Magnus Stenbock

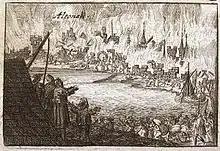
Altona burns to the ground

In Gothenburg, on 19 May 1712, Stenbock received a new order from Charles XII, this time that he would immediately transport a field army to Pomerania. He was authorized to carry out the transport independently of the Privy Council. He would also submit to King Stanisław Leszczyński and consult with Mauritz Vellingk, who was now governor of Bremen-Verden and commanding general of the Swedish troops in Germany. Stenbock and King Stanisław were to organize the transport in consultation with Wachtmeister and the Admiralty in Karlskrona.